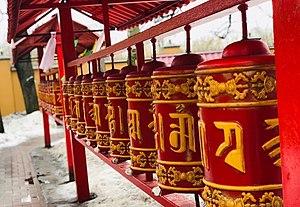
Un moulin à prières est un objet cultuel utilisé par les Tibétains pratiquant le bouddhisme.